L. Forbes Winslow

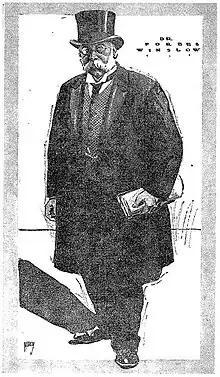
Forbes Winslow in 1910

Callaghan went to Winslow to express his suspicions, and he in turn contacted the police, who fully investigated his theory and showed it to be without foundation. In his 1910 memoirs Winslow describes how he spent days and nights in Whitechapel: "The detectives knew me, the lodging house keepers knew me, and at last the poor creatures of the streets came to know me. In terror they rushed to me with every scrap of information which might, to my mind, be of value to me. The frightened women looked for hope in my presence. They felt reassured and welcomed me to their dens and obeyed my commands eagerly, and I found the bits of information I wanted". According to Donald McCormick, for a short period the police suspected Winslow of involvement in the killings because of his persistence and constant agitation in the Jack the Ripper case, and they checked on his movements at the time of the Ripper murders.